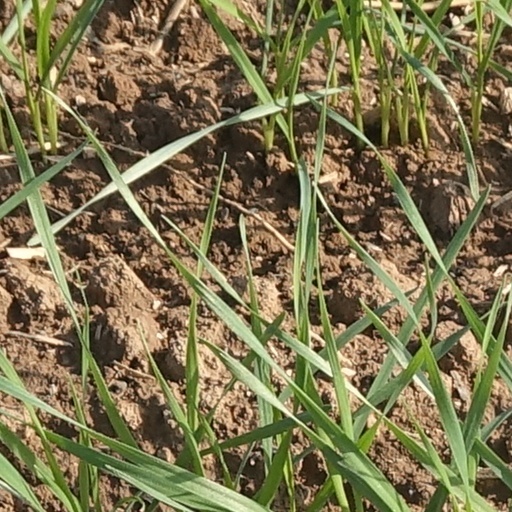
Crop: wheat